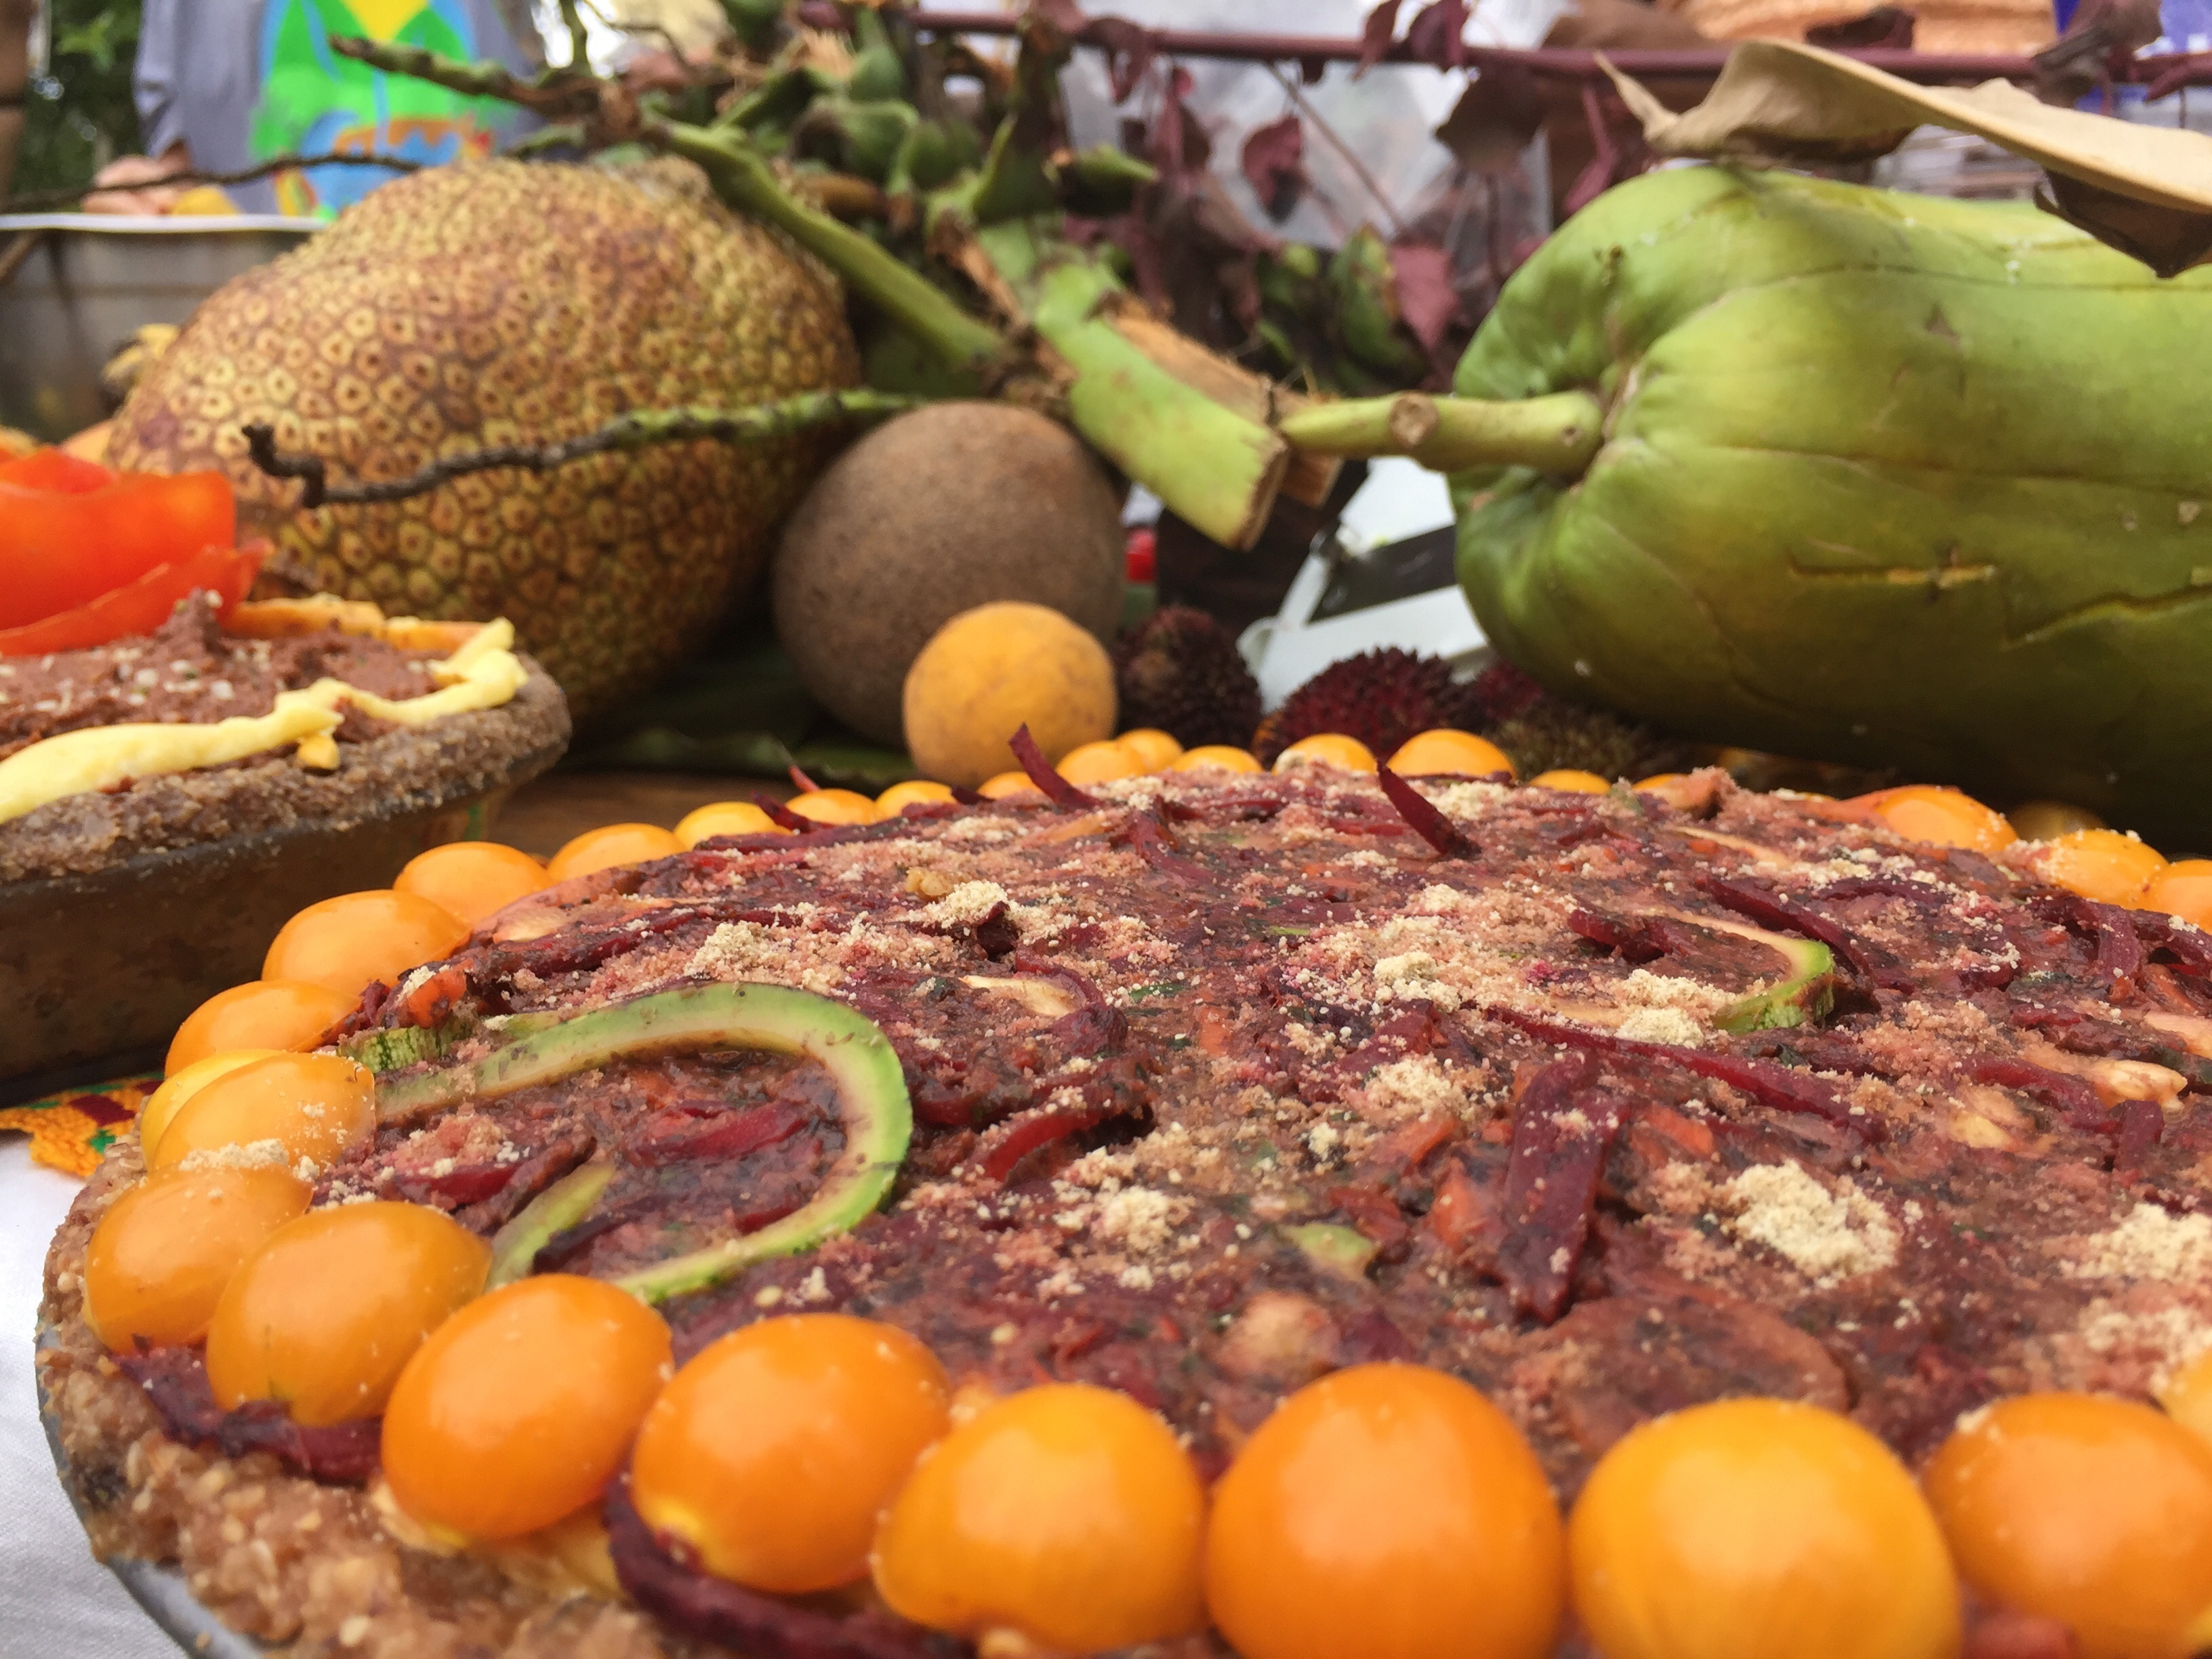
dish, meal, food, produce, vegetable, meat, cuisine